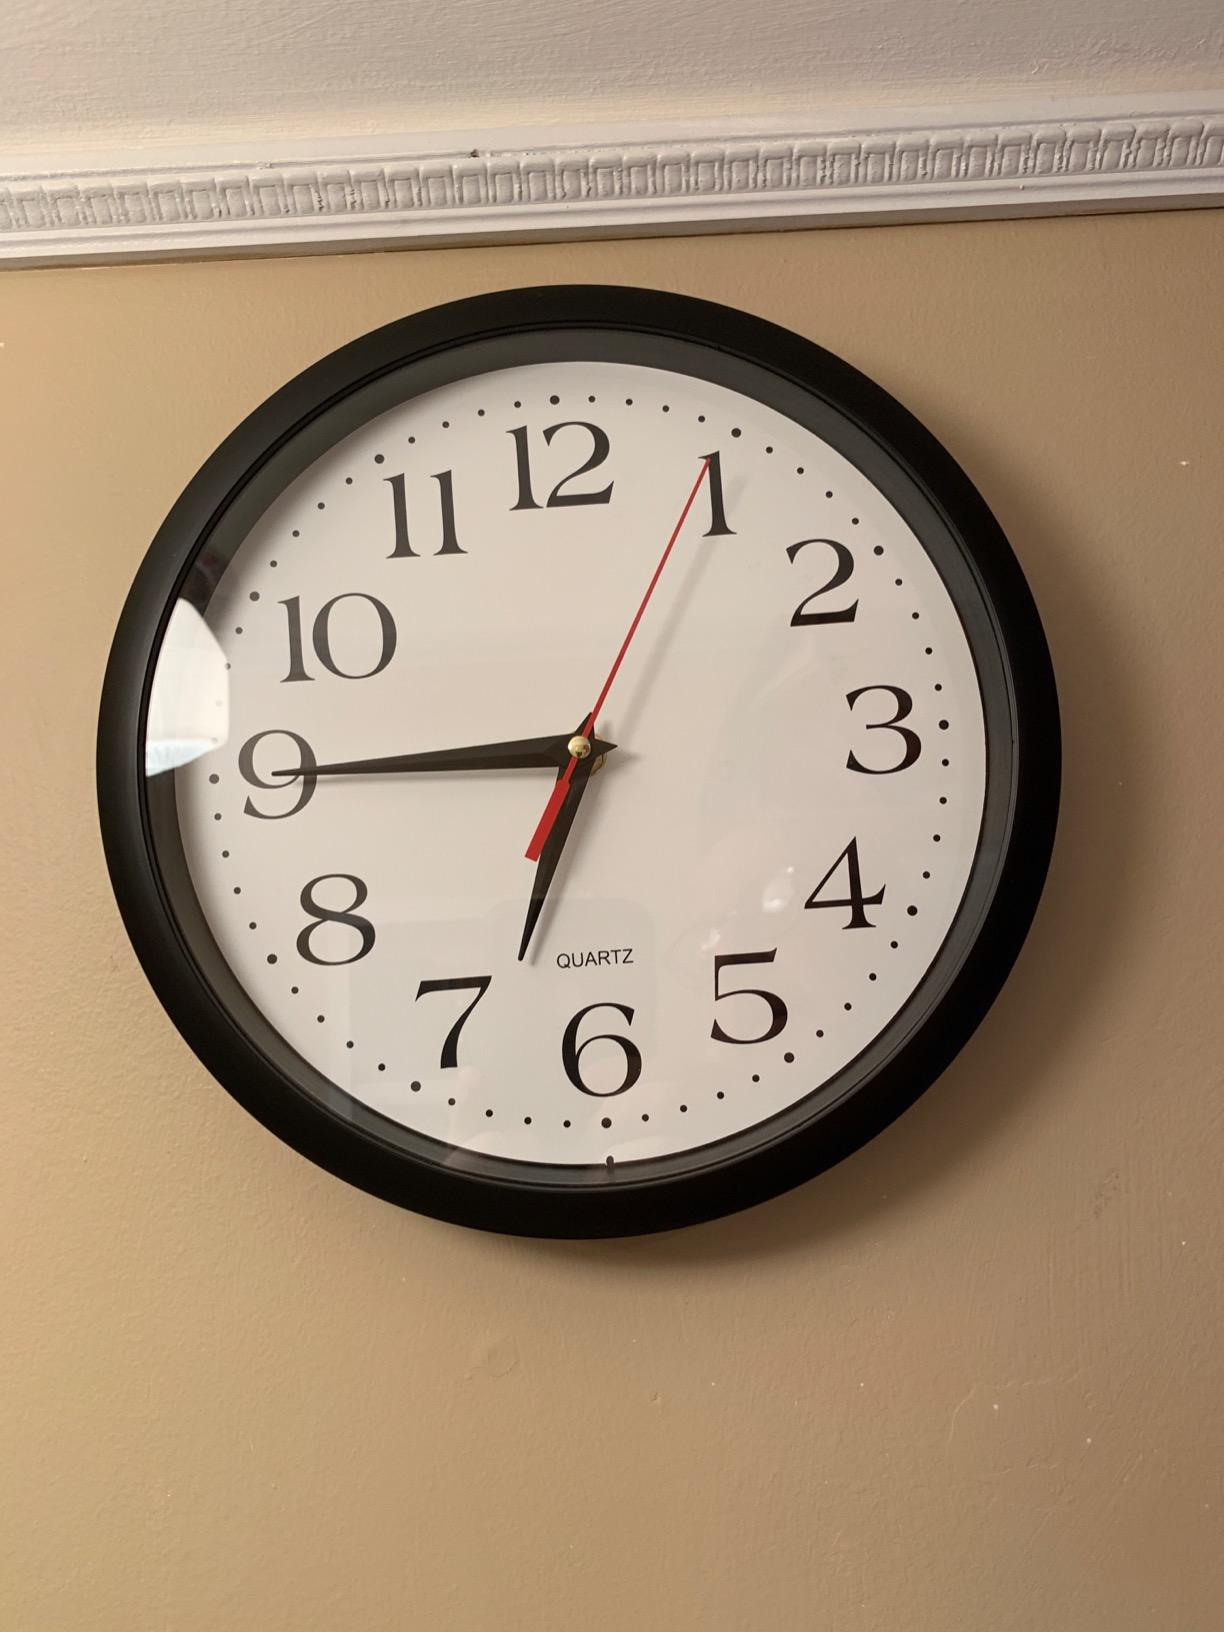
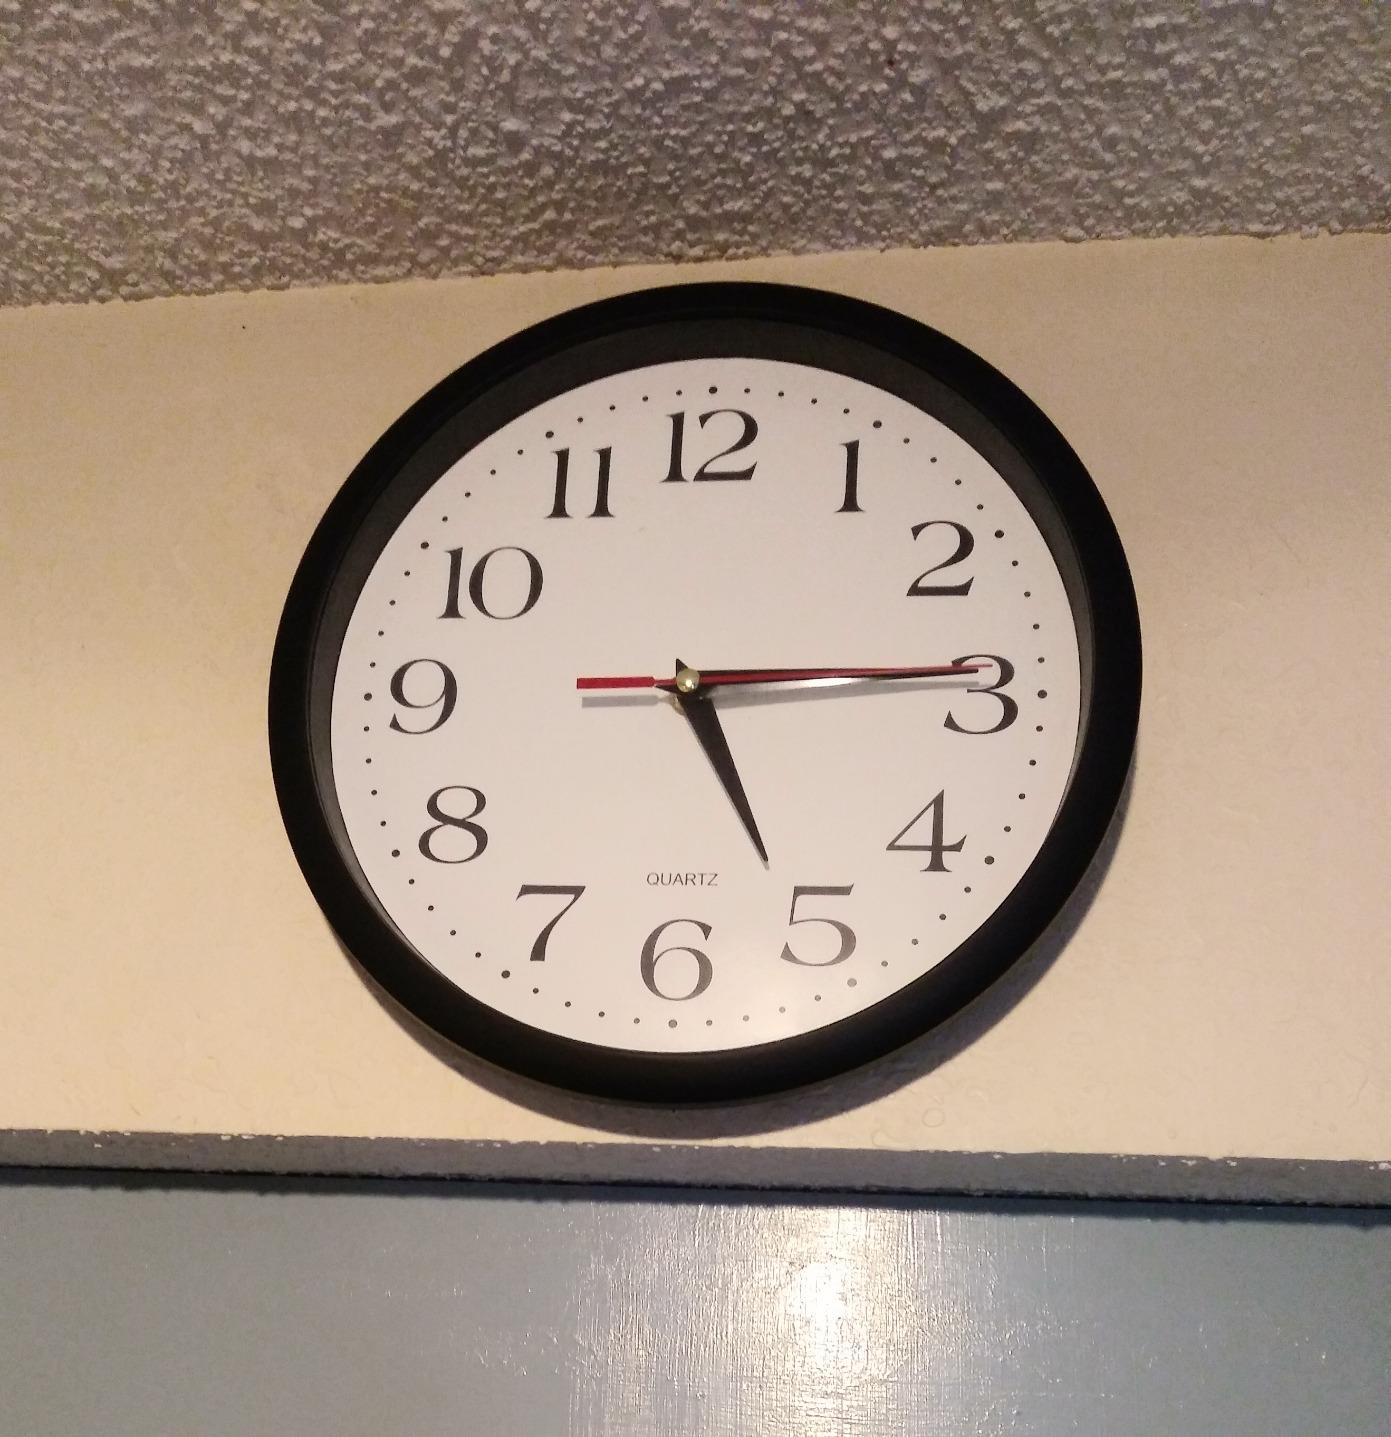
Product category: clock
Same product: yes